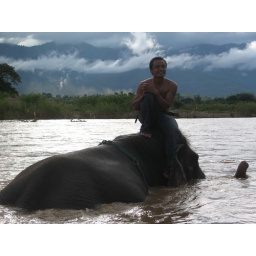
elephant riding in the river of pai